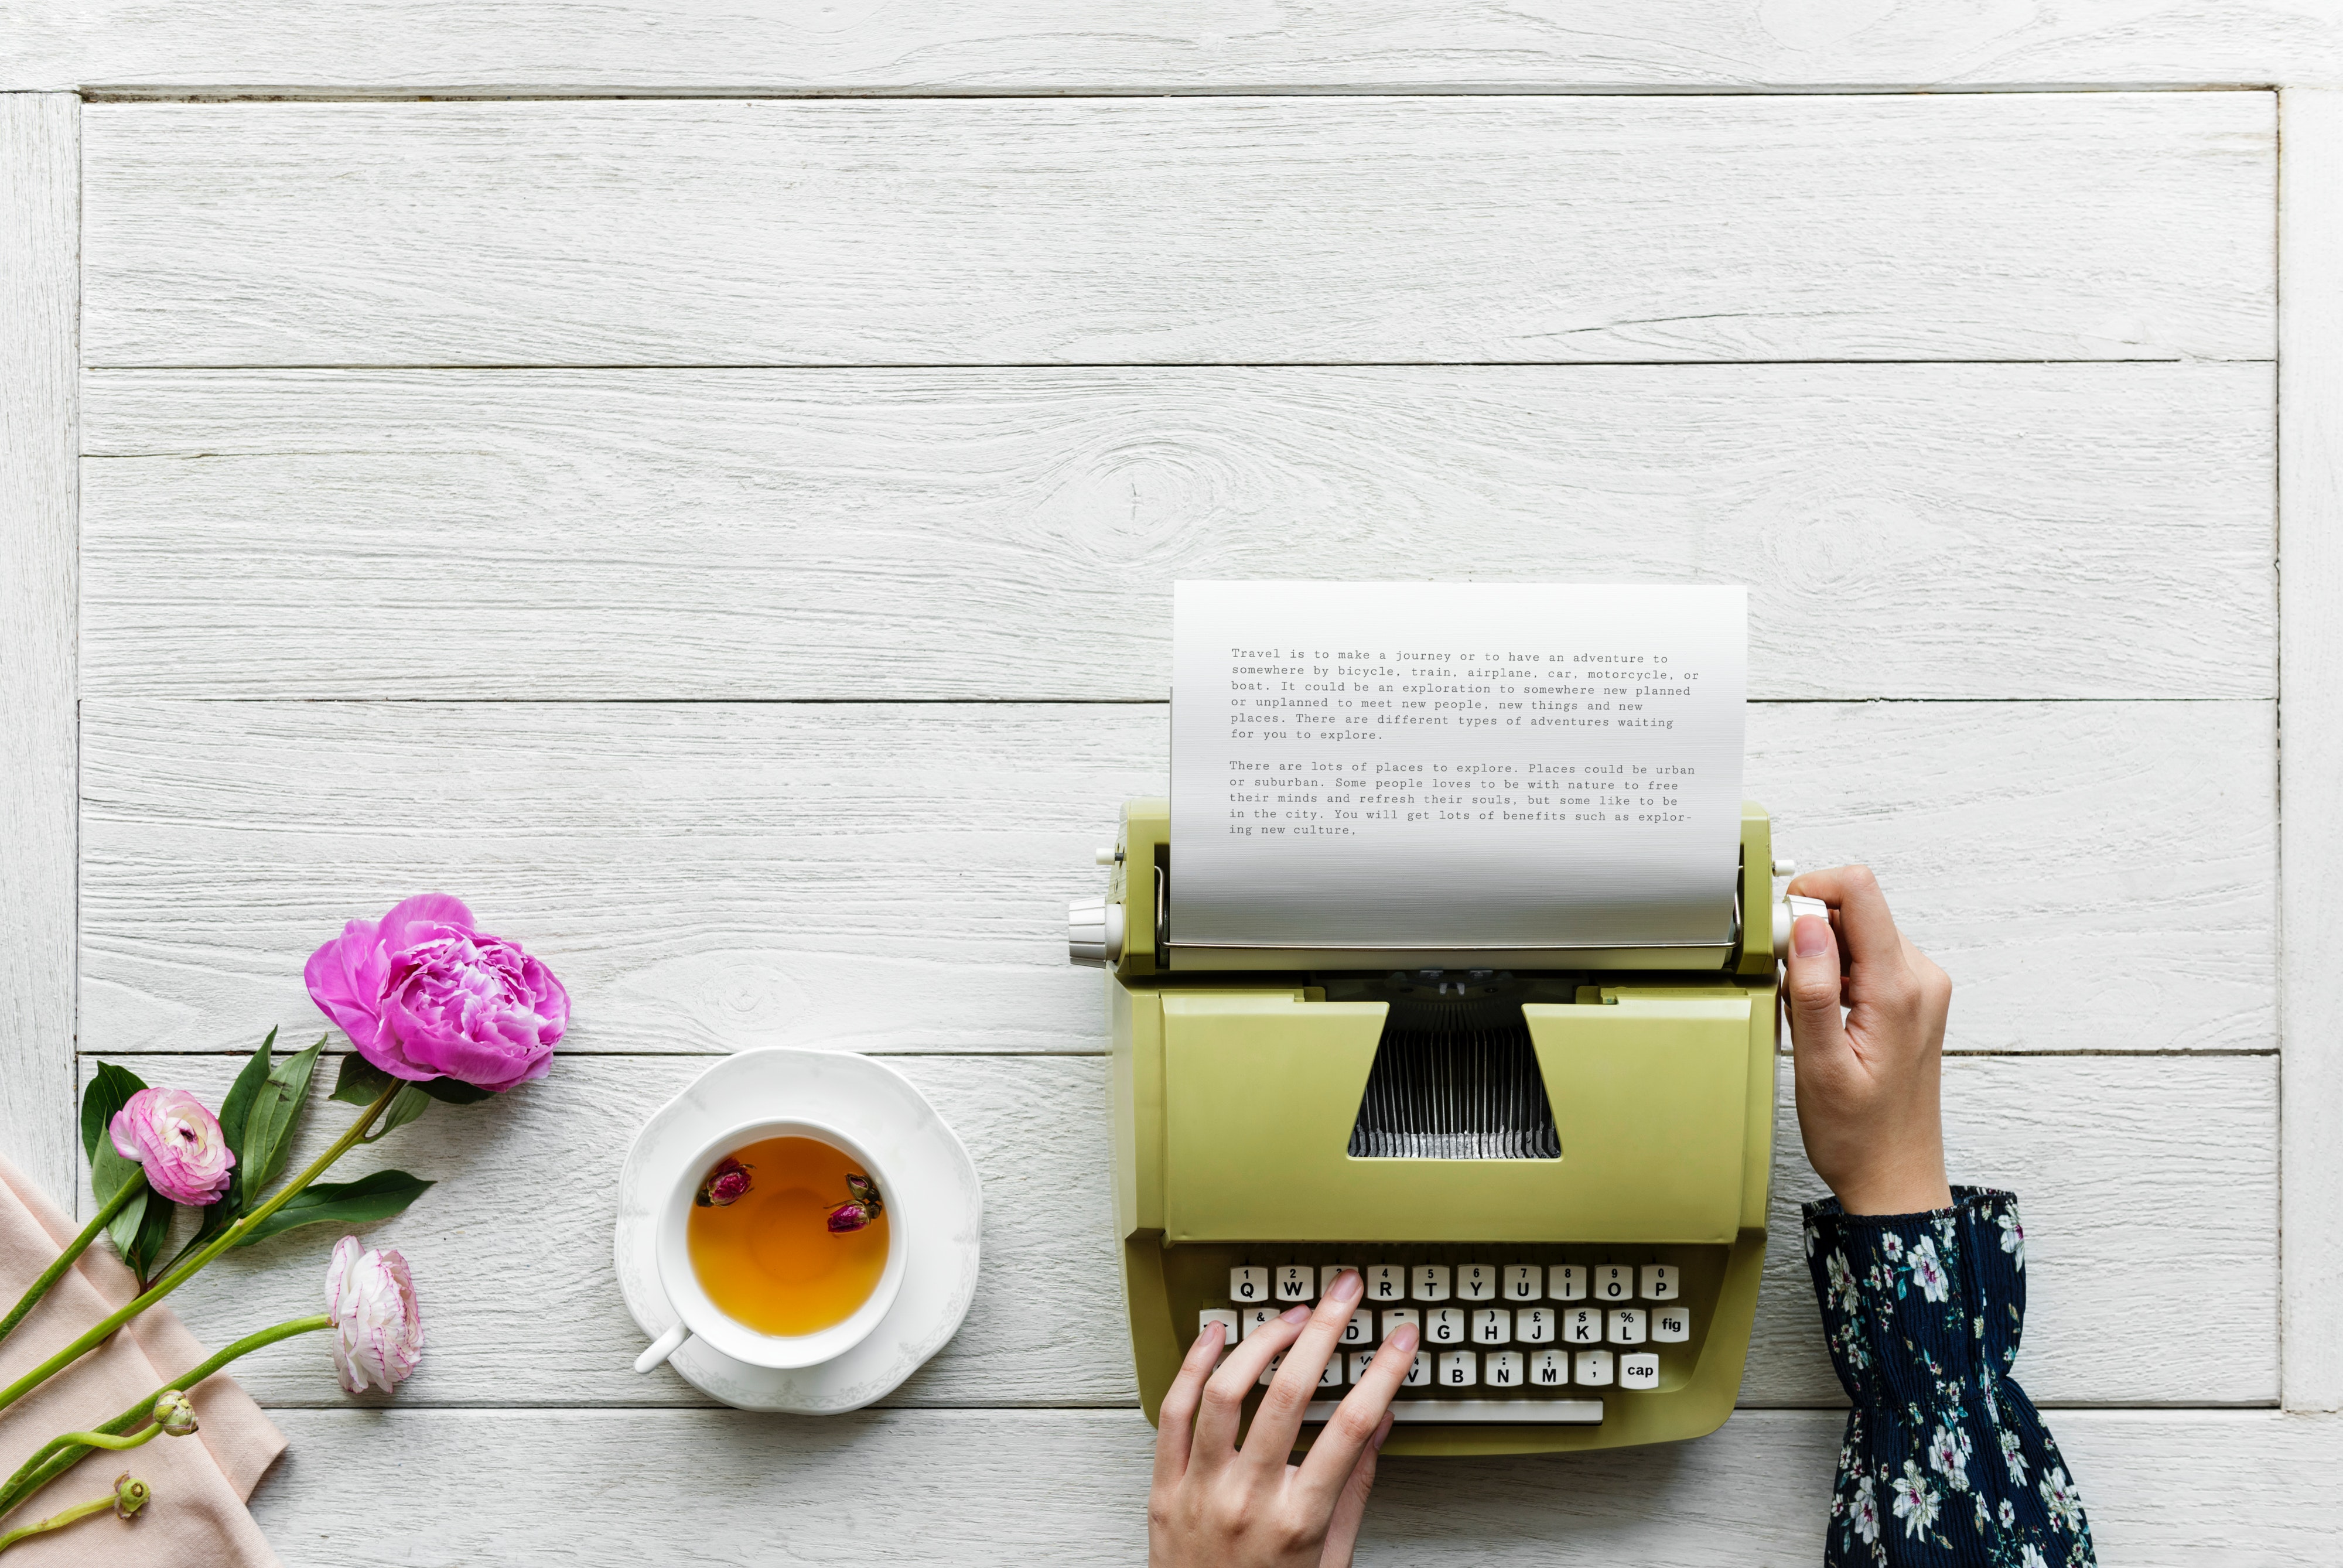
yellow, office equipment, paper product, wildflower, flower, paper, cup, notebook, still life photography